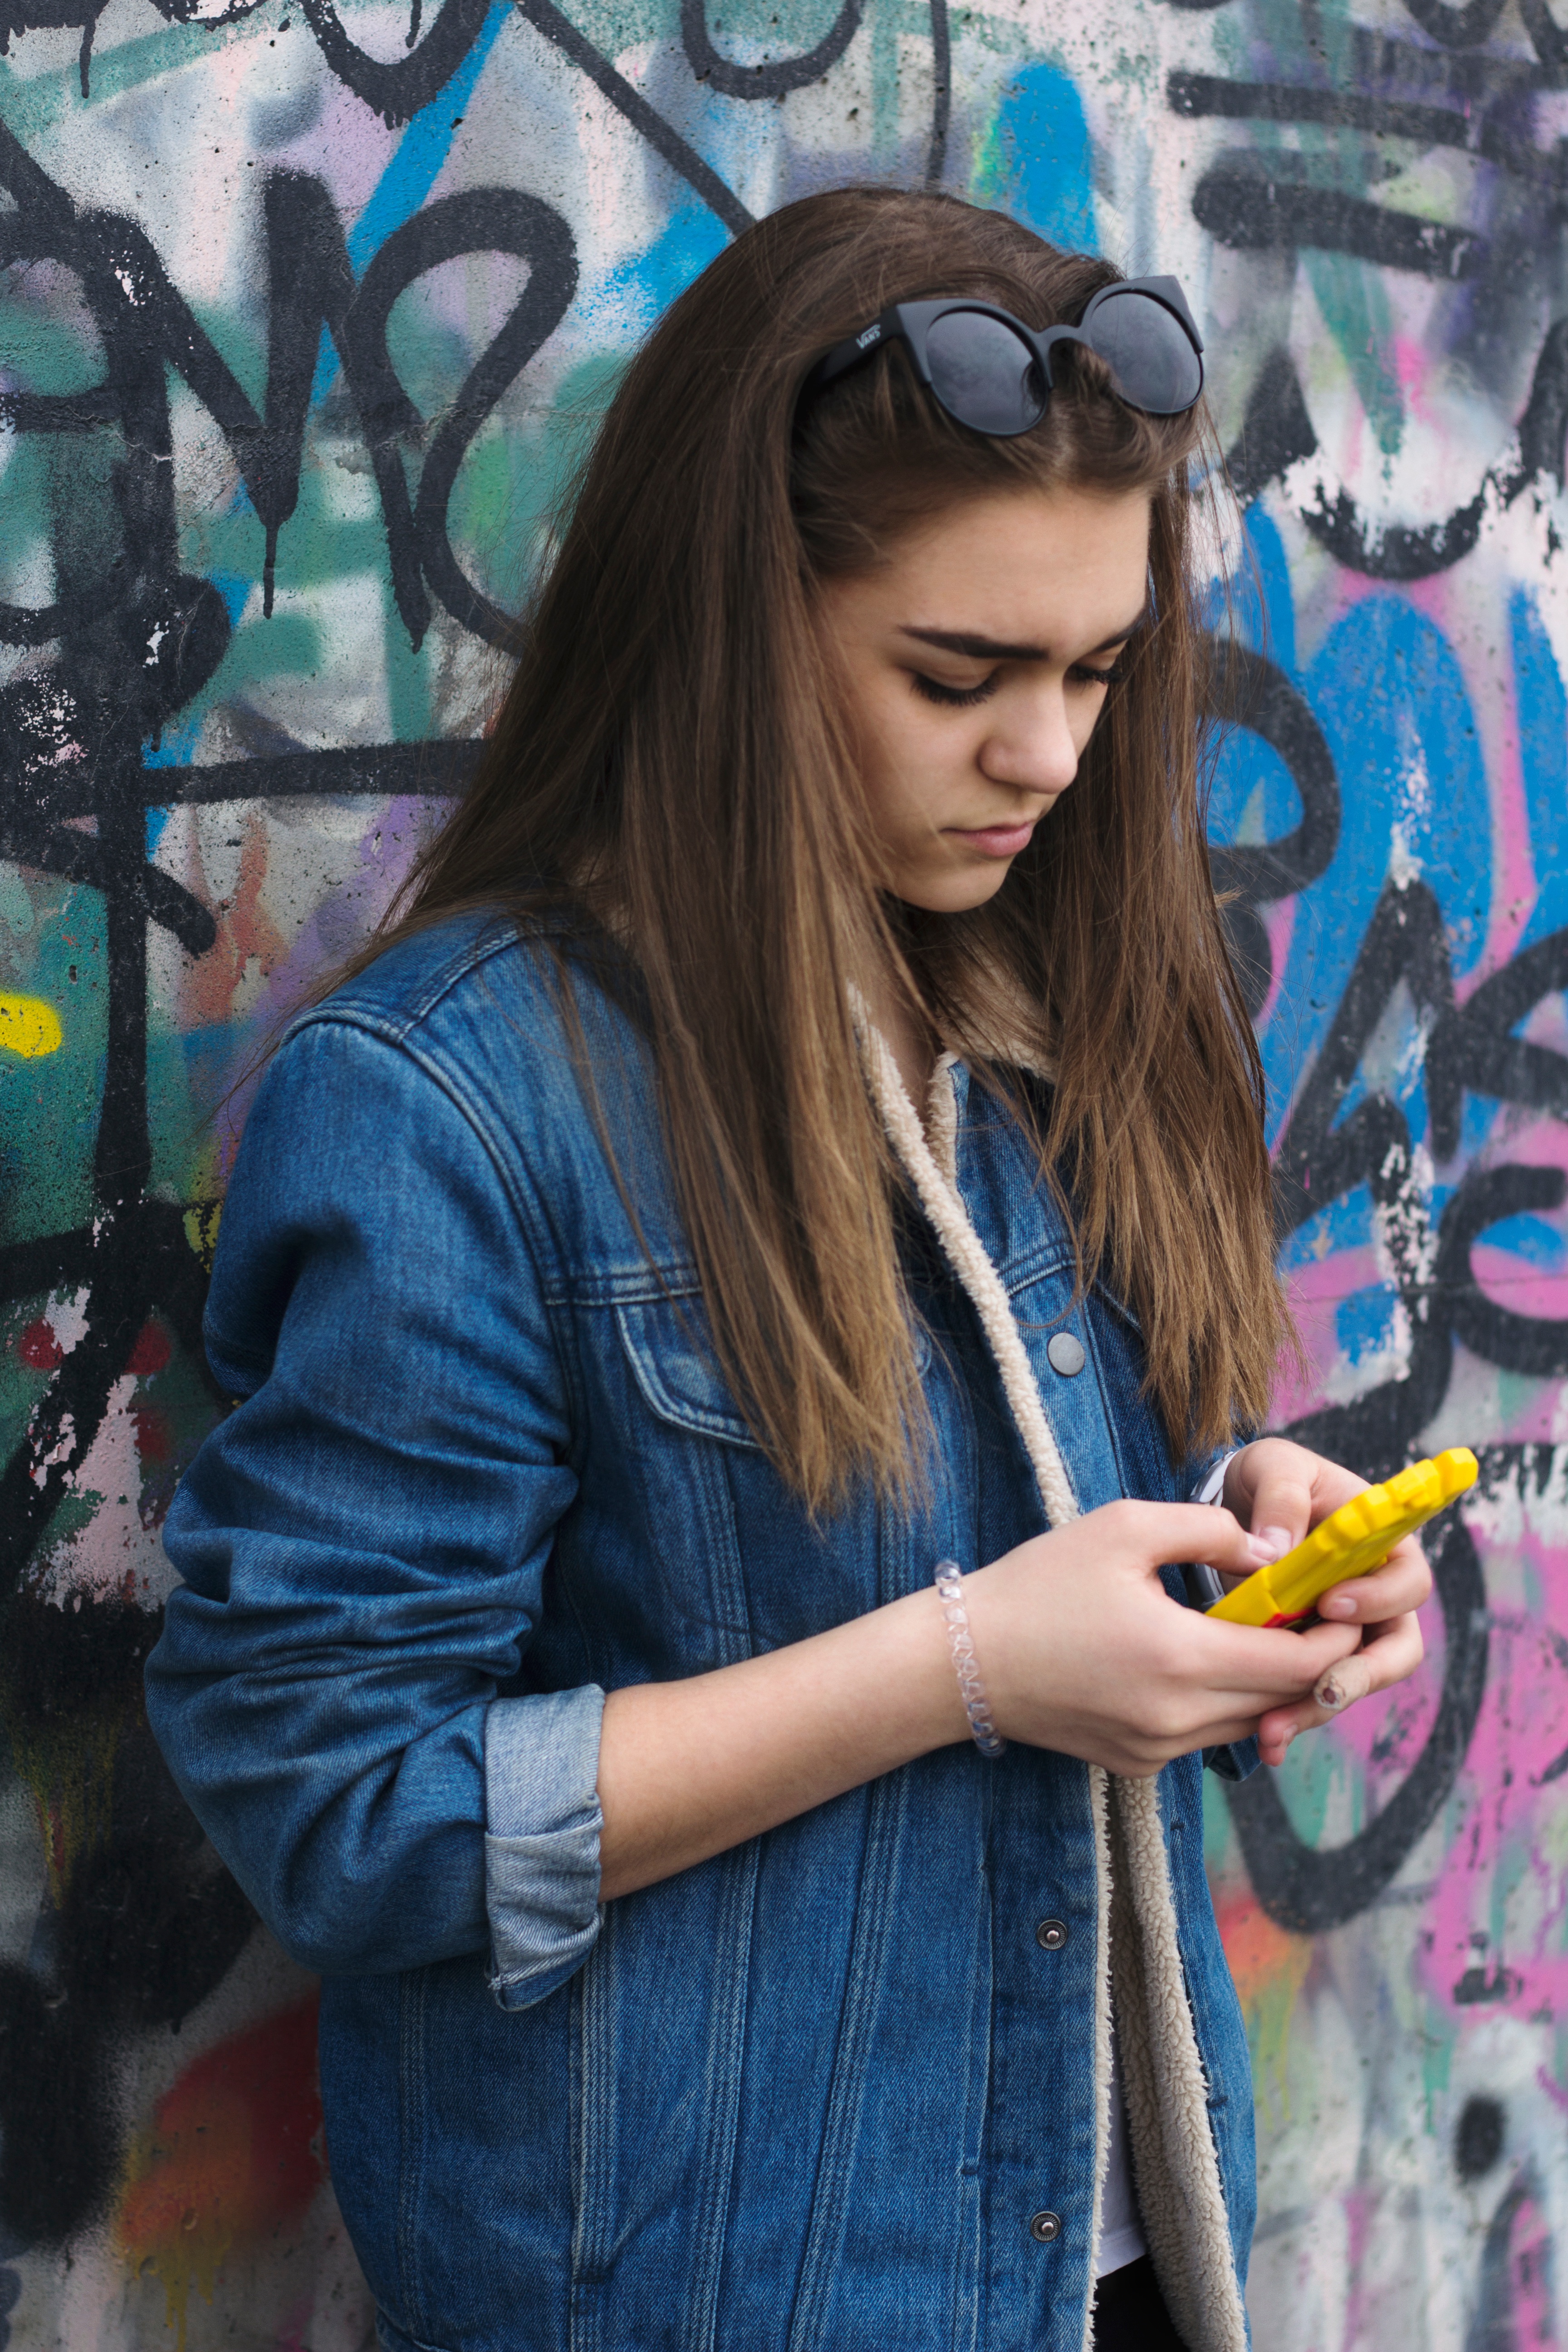
person, girl, portrait, model, spring, color, fashion, blue, clothing, lady, art, cool, beauty, photo shoot